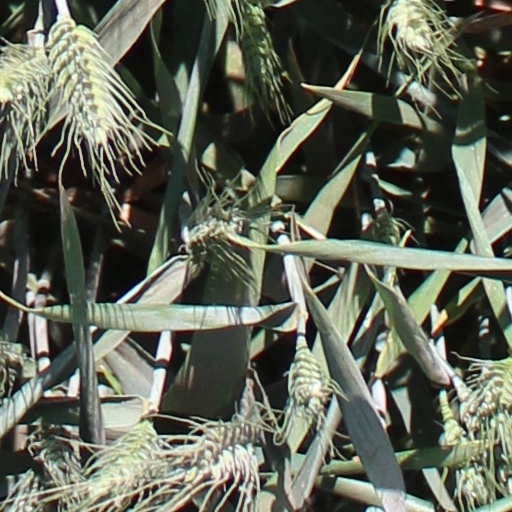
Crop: wheat